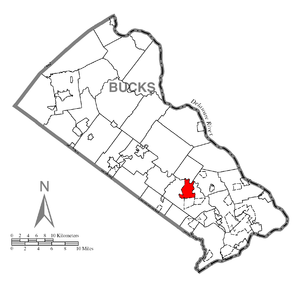
Richboro est une census-designated place située dans le comté de Bucks, dans le Commonwealth de Pennsylvanie, aux États-Unis. Sa population s’élevait à 6 563 habitants lors du recensement de 2010.